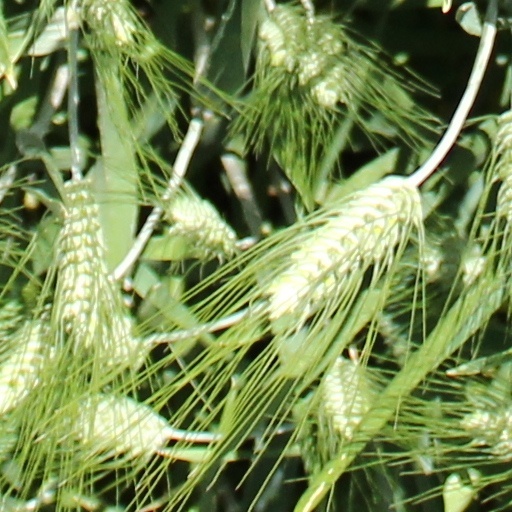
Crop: wheat